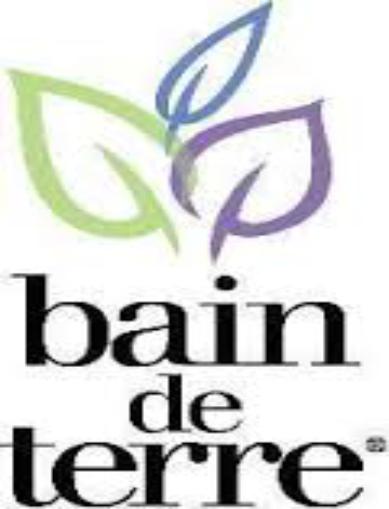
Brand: bain de terre-2
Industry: Necessities